Paleobiota of the Posidonia Shale

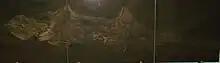
Hybodus hauffianus with skin and Belemnnite traces

The Sachrang Formation or "Posidonienschiefer" Formation (common name the "Posidonia Shale") is a geological formation of southwestern Germany, northern Switzerland, northwestern Austria, southeast Luxembourg and the Netherlands, that spans about 3 million years during the Early Jurassic period (early Toarcian stage). It is known for its detailed fossils, especially marine biota, listed below. Composed mostly of black shale, the formation is a Lagerstätte, where fossils show exceptional preservation (including exquisite soft tissues), with a thickness that varies from about 1 m to about 40 m on the Rhine level, being on the main quarry at Holzmaden between 5 and 14 m. Some of the preserved material has been transformed into the fossil hydrocarbon jet which, especially jet derived from wood remains, is used for jewelry. The exceptional preservation seen in the Posidonia Shale has been studied since the late 1800s, finding that a cocktail of chemical and environmental factors led to such an impressive preservation of the marine fauna. The most common theory is that changes in the oxygen level, where the different anoxic events of the Toarcian left oxygen-depleted bottom waters, stopped scavengers from consuming the dead bodies.